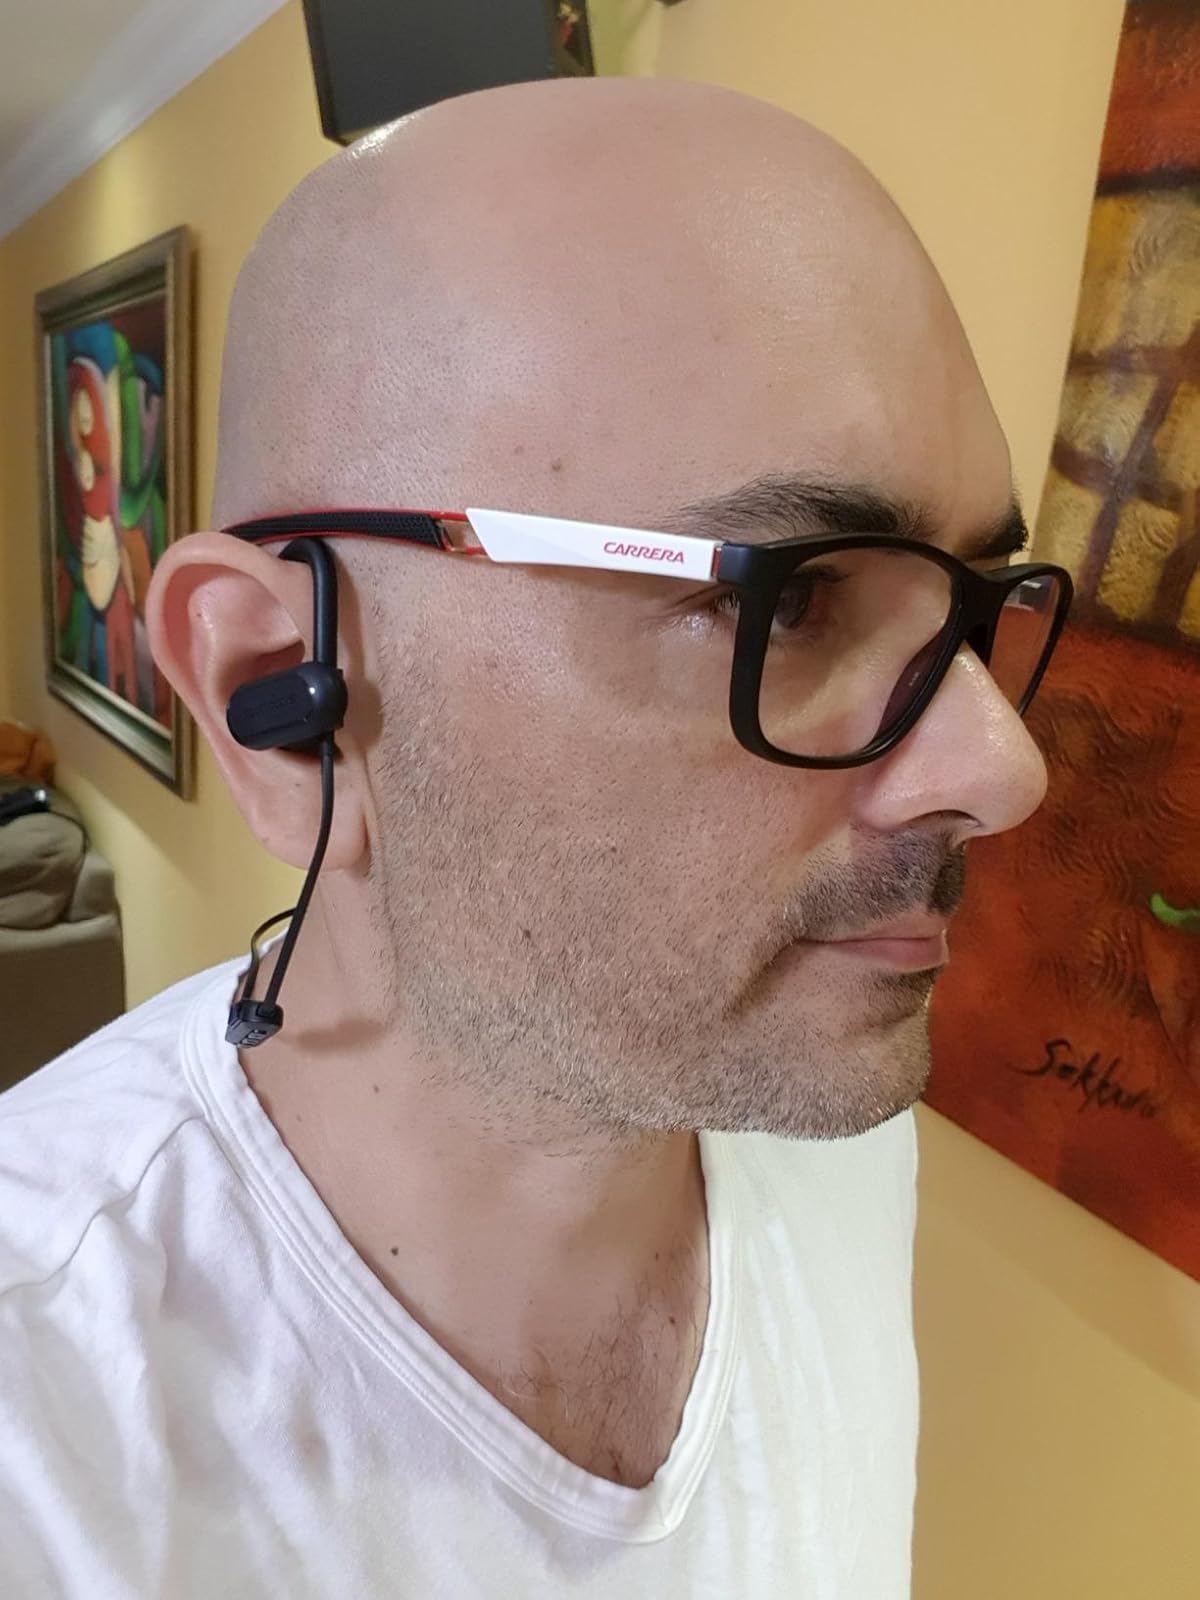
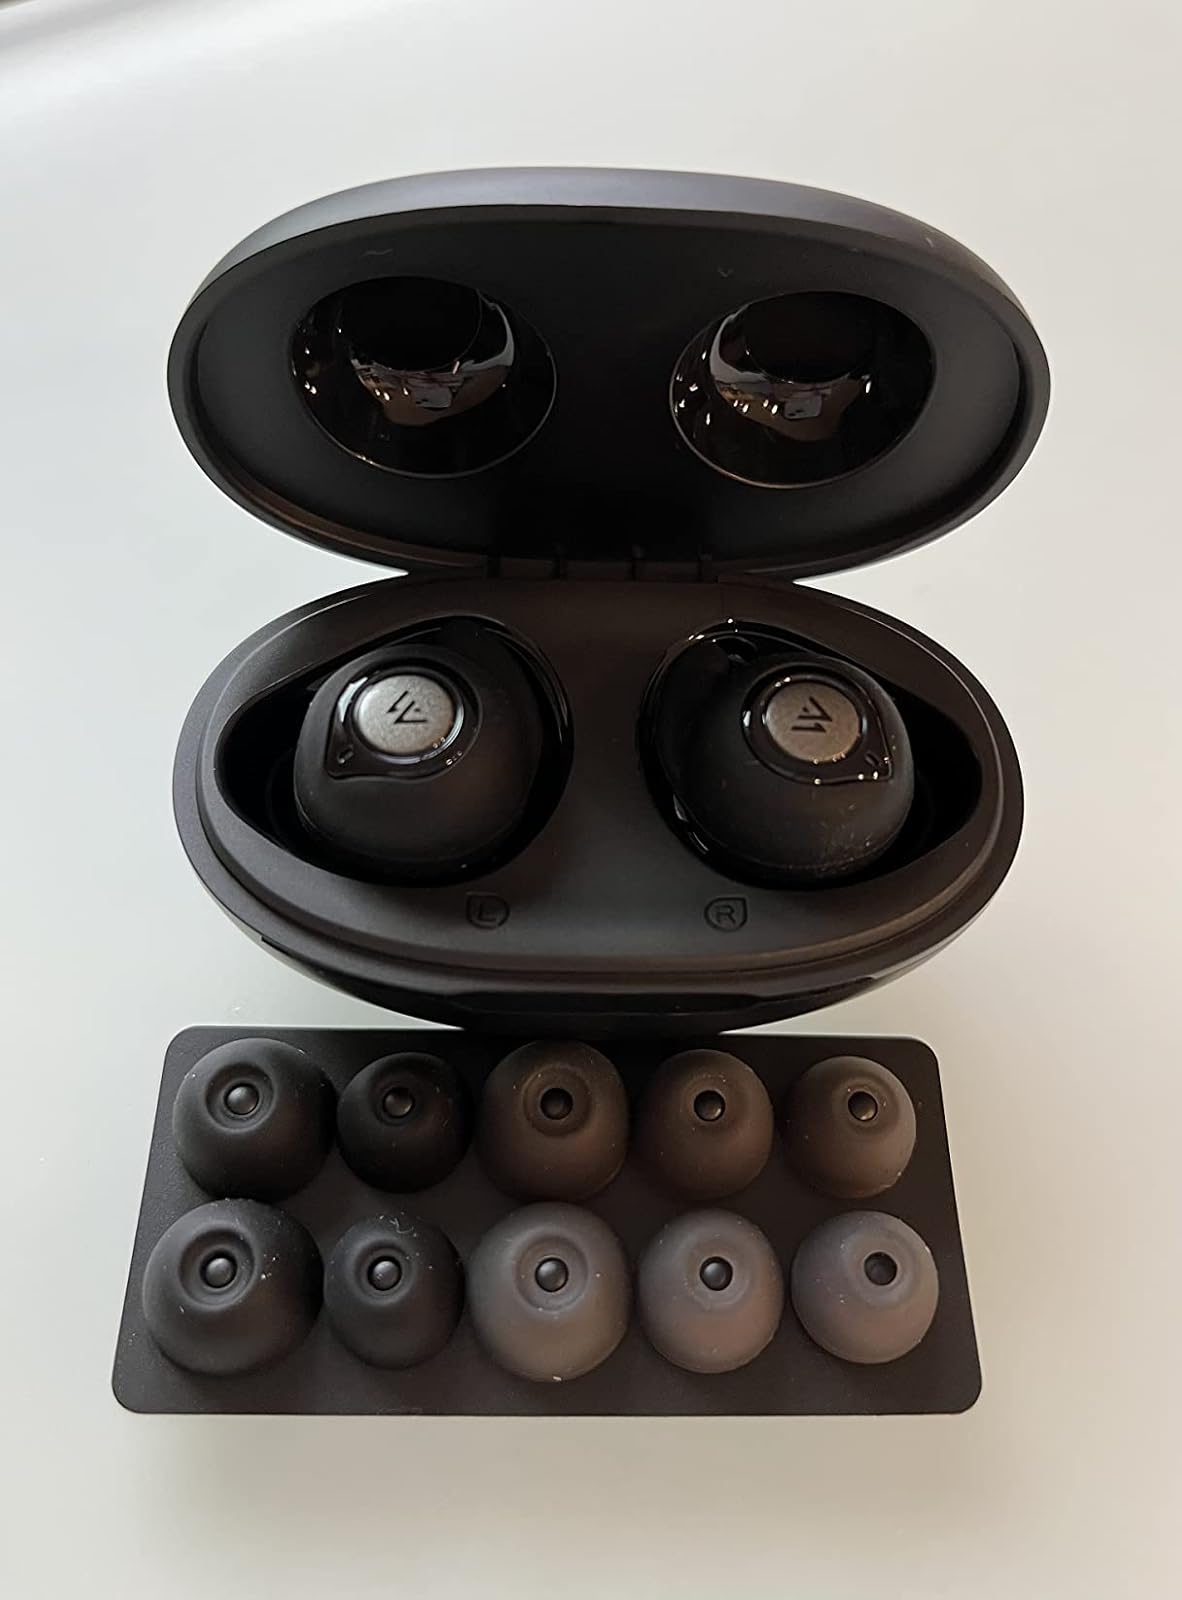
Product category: earbuds
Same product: no